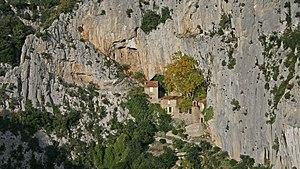
Ermitage
Les gorges de Galamus sont un passage étroit entre les départements français de l'Aude et des Pyrénées-Orientales.